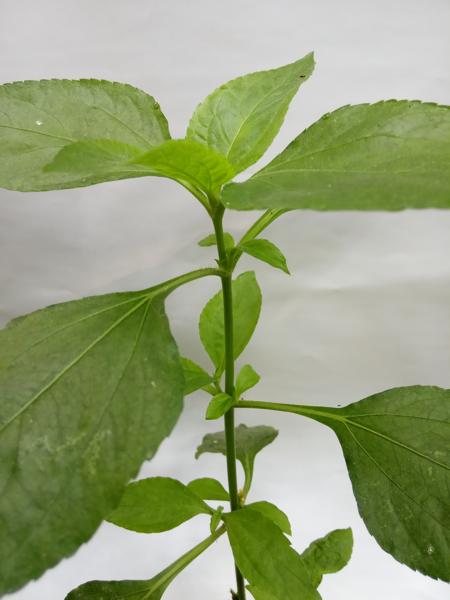
Weed species: Synedrella nodiflora